Sanssouci

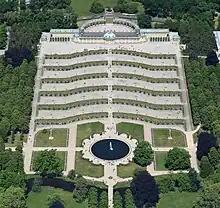
Aerial view of Sanssouci and its terraced gardens

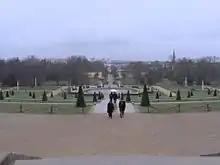
The terrace gardens, looking down from the palace, towards the park

The white-and-gold oval Marmorsaal ("Marble Hall"), as the principal reception room, was the setting for celebrations in the palace, its dome crowned by a cupola. White Carrara marble was used for the paired columns, above which stucco putti dangle their feet from the cornice. The dome is white with gilded ornament, and the floor is of Italian marble intarsia inlaid in compartments radiating from a central trelliswork oval. Three arch-headed windows face the garden; opposite them, in two niches flanking the doorway, figures of Venus Urania, the goddess of free nature and life, and Apollo, the god of the arts, by the French sculptor François Gaspard Adam, established the iconography of Sanssouci as a place where art was joined with nature.